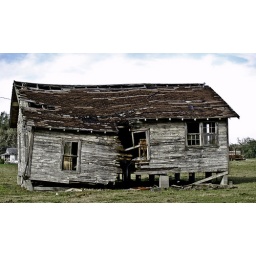
Abandoned house deteriorating in the Buckhalter's cow pasture near Rex, Florida.